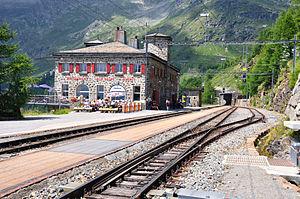
Le Bernina Express est un train en Suisse dans le canton des Grisons qui relie Coire, Davos ou Saint-Moritz à Tirano en Italie.